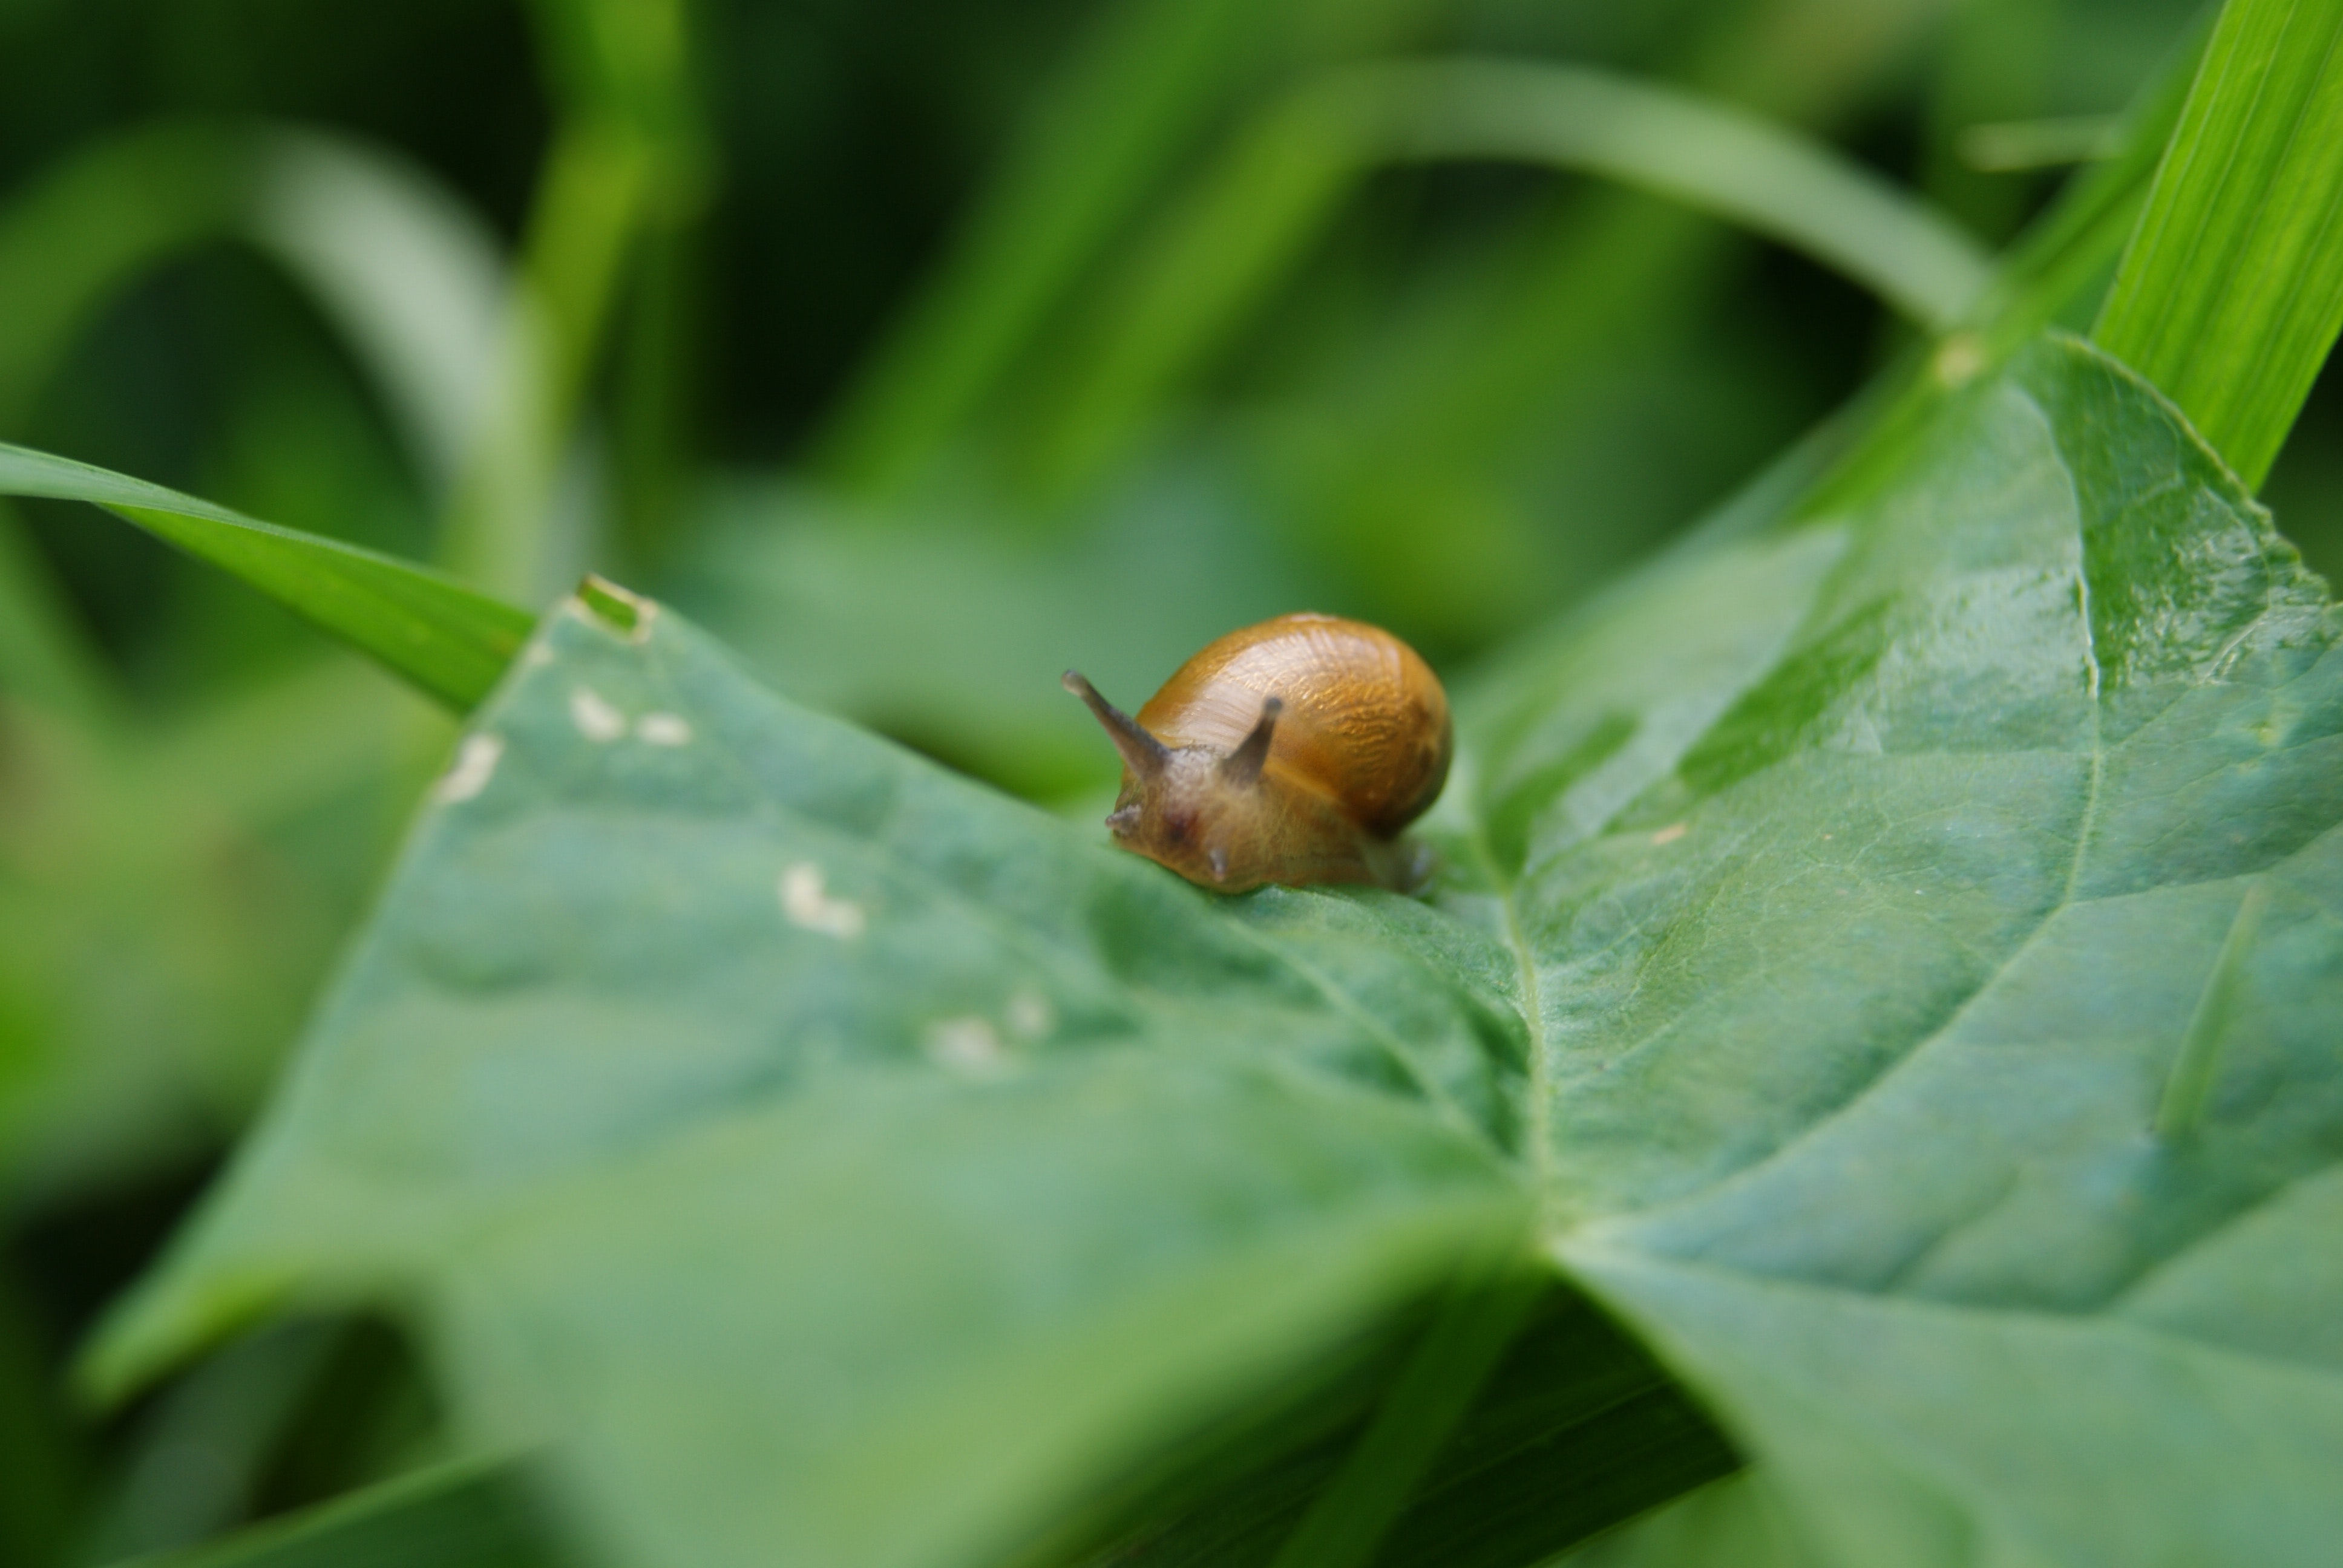
snails and slugs, leaf, snail, green, slug, molluscs, invertebrate, grass, close up, organism, macro photography, sea snail, plant, flower, insect, adaptation, plant stem, photography, pest, schnecken, perennial plant